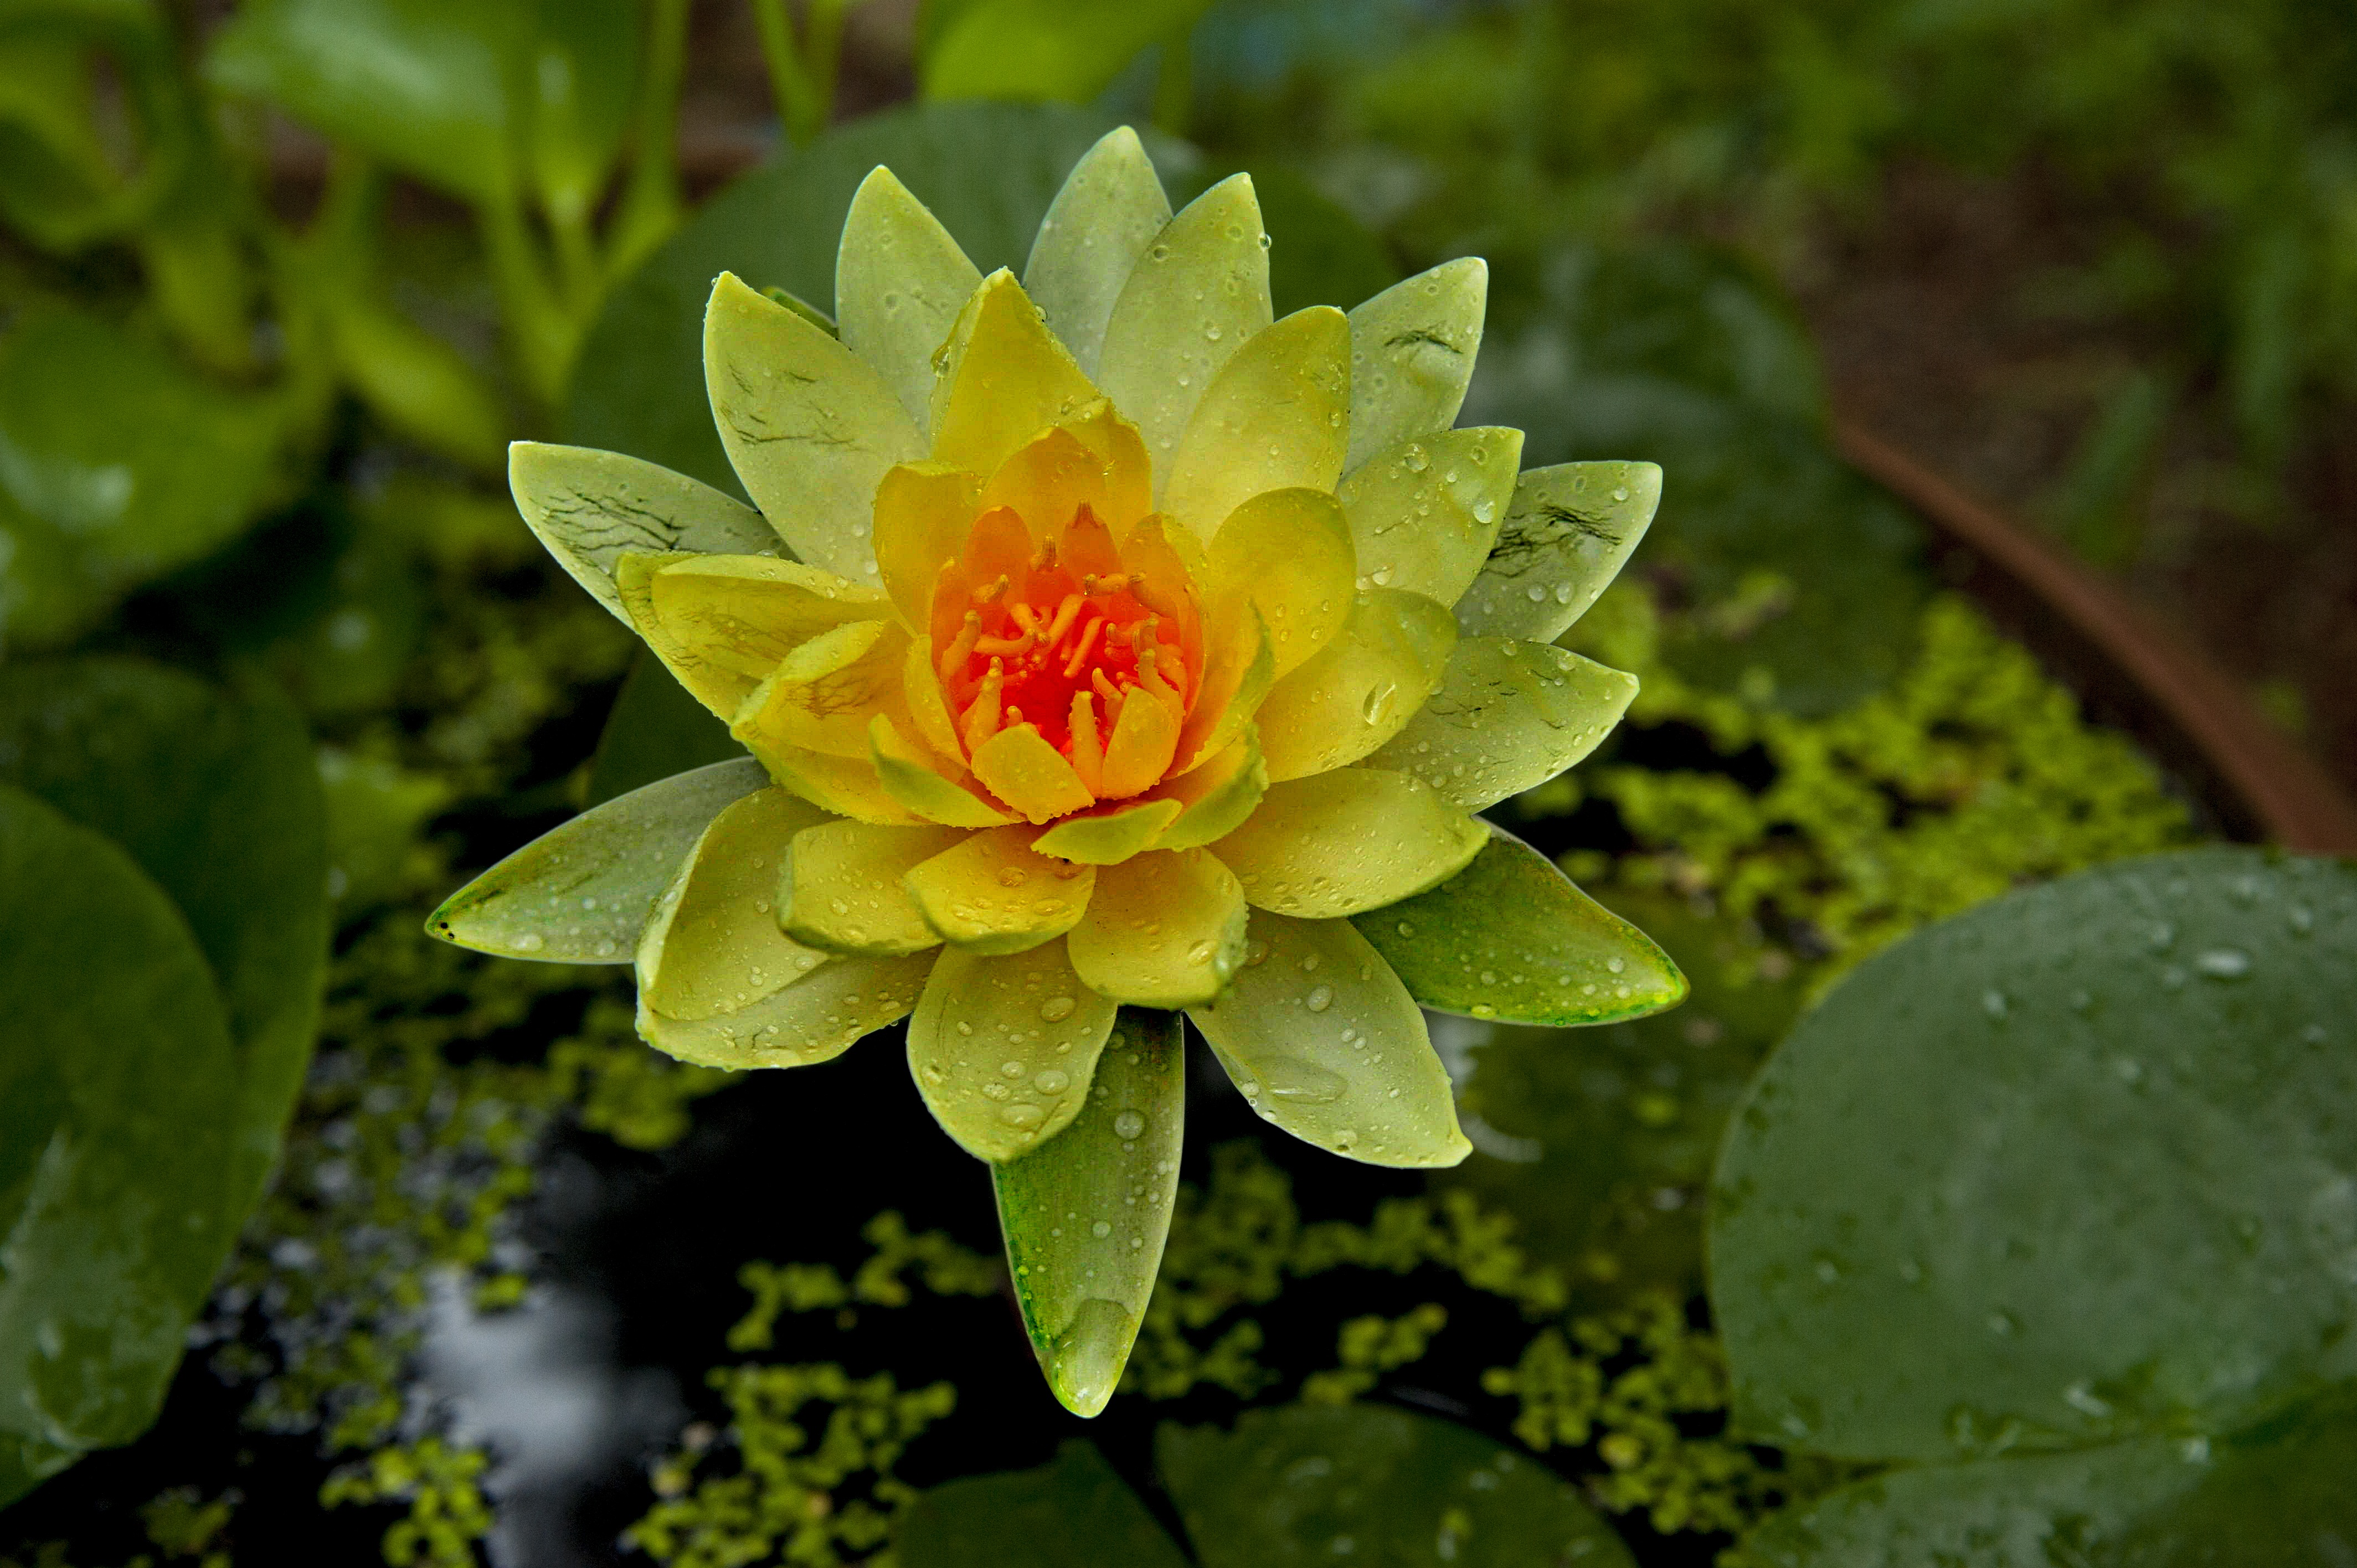
nature, blossom, plant, leaf, flower, petal, botany, yellow, nail, sacred lotus, aquatic plant, flora, wildflower, flowers, shrub, lotus, water lilies, aquatic plants, macro photography, flowering plant, land plant, lotus family